Gertrude Elizabeth Blood

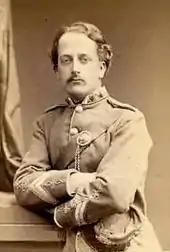

Gertrude, a statuesque dark-eyed and celebrated beauty, met Lord Colin Campbell in October 1880 while visiting friends in Scotland, and they had become engaged within days. The couple married on 21 July 1881.